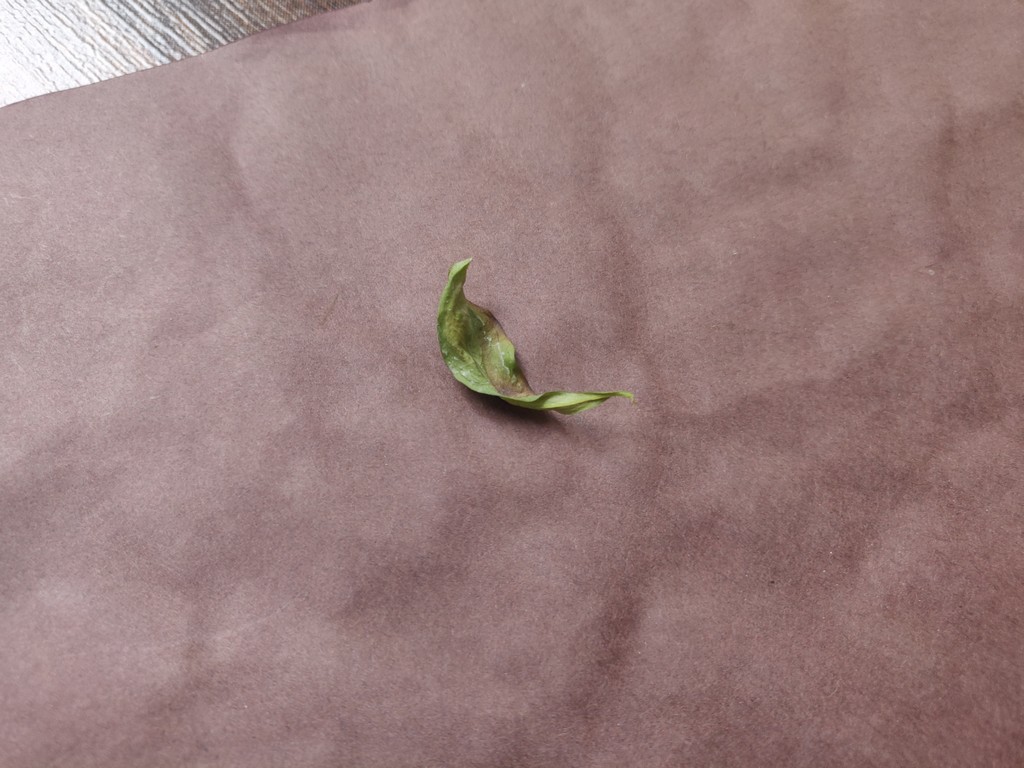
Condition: Dried
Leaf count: single
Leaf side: unknown